French cruiser Forfait

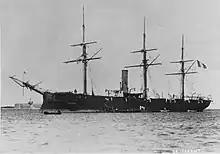
"Forfait" at Algiers, probably in the mid-1880s

The keel for "Forfait" was laid down at the shipyard in La Seyne-sur-Mer on 2 November 1876. She was launched on 6 February 1879, and was commissioned to begin sea trials on 1 September, though the ship was still not yet complete. Installation of her propulsion system, which had begun on 28 May, was not finished until 15 October. The ship thereafter carried out her initial testing, including full-power tests on 9 March 1880. She was pronounced completed the following month, and on 21 April, she was placed in the 2nd category of reserve. "Forfait" was reactivated on 14 August 1880 for further trials, after having had her original screw replaced. Further testing was carried out from 13 to 16 December.